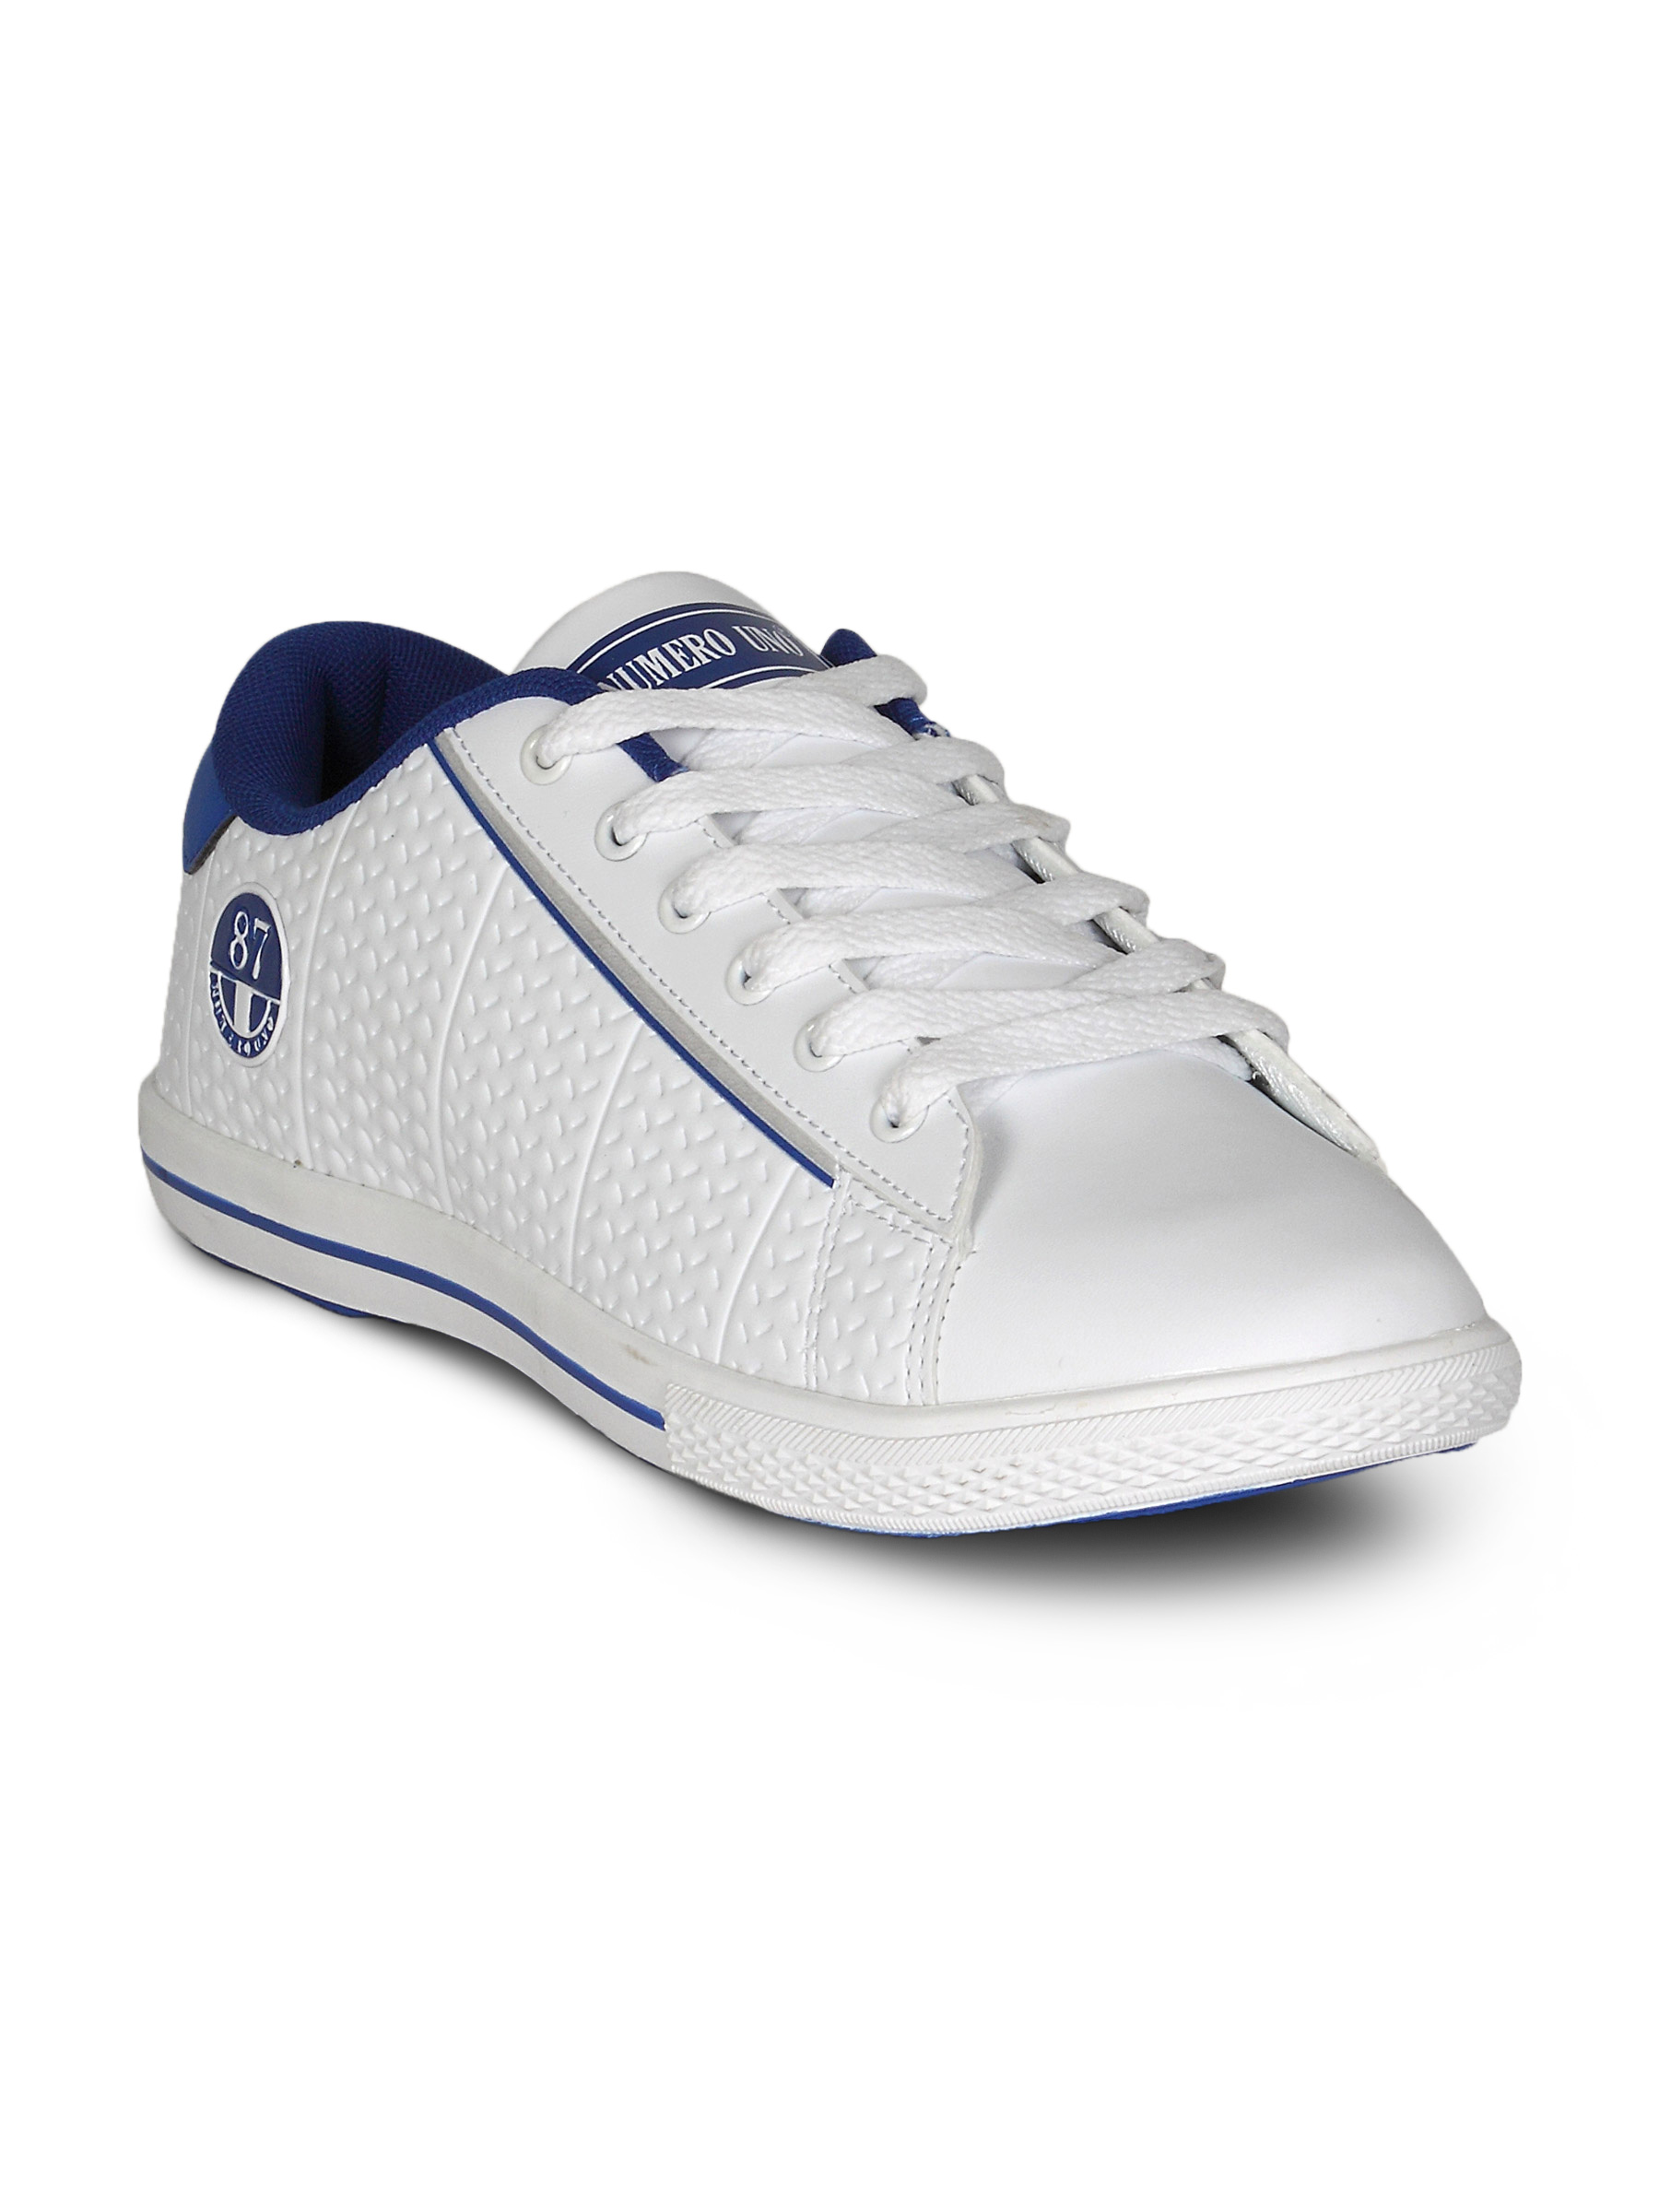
Numero Uno Men's Eco White Blue Shoe
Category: Footwear / Shoes / Casual Shoes
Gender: Men
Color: White
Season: Summer 2011
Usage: Casual